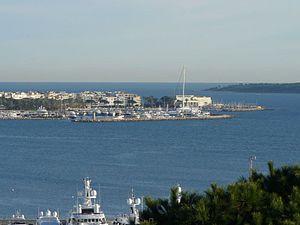
Pointe de la Croisette à Cannes, vue de la tour de la Castre
Cannes — /kan/ ou localement /ˈkanə/ — est une commune française de la communauté d'agglomération Cannes Pays de Lérins située dans le département des Alpes-Maritimes, en région Provence-Alpes-Côte d'Azur, sur la Côte d'Azur dont elle est une ville phare. Ses habitants sont appelés les Cannois en français et les canenc en provençal.
La route du bord de mer est une route touristique de la Côte d'Azur qui longe la mer Méditerranée, depuis Le Trayas à l'est de Saint-Raphaël jusqu'à Menton et la frontière italienne, sur une longueur d'une centaine de kilomètres, en passant par les communes de Saint-Raphaël, Théoule-sur-Mer, Mandelieu-la-Napoule, La Bocca, Cannes, Vallauris, Antibes, Villeneuve-Loubet, Cagnes-sur-Mer, Saint-Laurent-du-Var, Nice, Villefranche-sur-Mer, Beaulieu-sur-Mer, Eze, Saint-Jean-Cap-Ferrat, Cap-d'Ail, la Principauté de Monaco, Roquebrune-Cap-Martin et Menton. Elle est une partie de l'ancienne route nationale 98 devenue route départementale 6098 dans les Alpes-Maritimes ou route métropolitaine 6098 dans la Métropole Nice Côte d'Azur.
La Pointe Croisette est l'un des dix quartiers de la ville de Cannes, ainsi dénommé car il comprend la partie du boulevard de la Croisette qui se poursuit sur le cap après avoir longé le centre-ville.